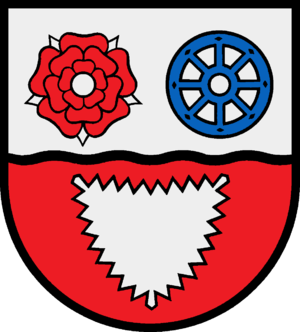
Prisdorf est une commune allemande du Schleswig-Holstein, située dans l'arrondissement de Pinneberg, à trois kilomètres au nord-ouest de la ville de Pinneberg. Prisdorf est l'une des cinq communes de l'Amt Pinnau dont le siège est à Rellingen.